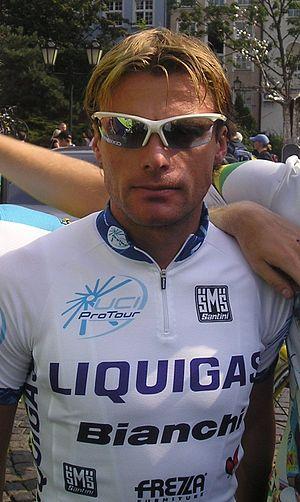
Igor Astarloa, né le 29 mars 1976 à Ermua dans la Communauté autonome du Pays basque, est un coureur cycliste espagnol, professionnel de 2000 à 2009. Spécialiste des classiques, son palmarès comporte notamment un titre de champion du monde sur route ainsi qu'une victoire sur la Flèche wallonne obtenus tous deux en 2003.
Danilo Di Luca, né le 2 janvier 1976 à Spoltore, est un coureur cycliste italien. Professionnel de 1999 à 2013, il remporte le Tour d'Italie 2007 après avoir gagné Liège-Bastogne-Liège au printemps. Il remporte également le Tour de Lombardie 2001 et le classement du ProTour en 2005. Il a été suspendu pour des infractions à la réglementation anti-dopage à deux reprises, en 2007 et 2009. Il est à nouveau positif lors d'un contrôle antidopage effectué le 29 avril 2013, pour lequel il est suspendu à vie le 5 décembre 2013 par le Comité national olympique italien.
x